AMORC

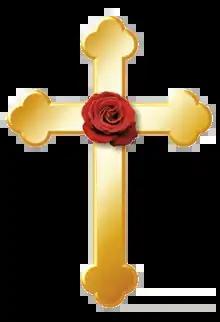

The beliefs of Rosicrucianism center around understanding the purpose of life in accordance with God. AMORC believes success comes from "mastership", described by scholar J. Gordon Melton as "the ability to bring into material expression one’s mental imaging." The teachings of AMORC are supposed to lead students to this mastery, and through imaging they aim to acquire ideal states of health, happiness, etc. This is mostly done through correspondence courses that are mailed to adherents; completing one course grants access to another increasingly advanced set, though attendance of local centers or lodges is also sometimes available.